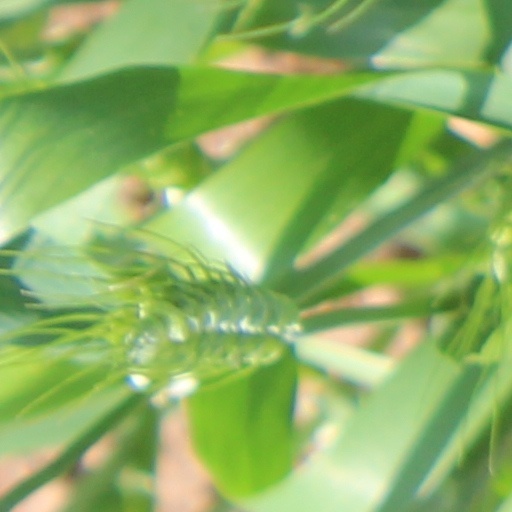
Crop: wheat